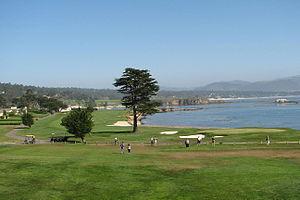
18ème trou du Pebble Beach Golf Links, Californie, États-Unis